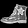
Label: Ankle boot